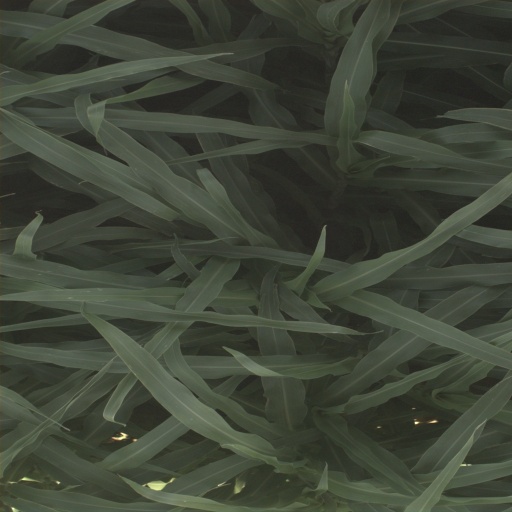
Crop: sorghum